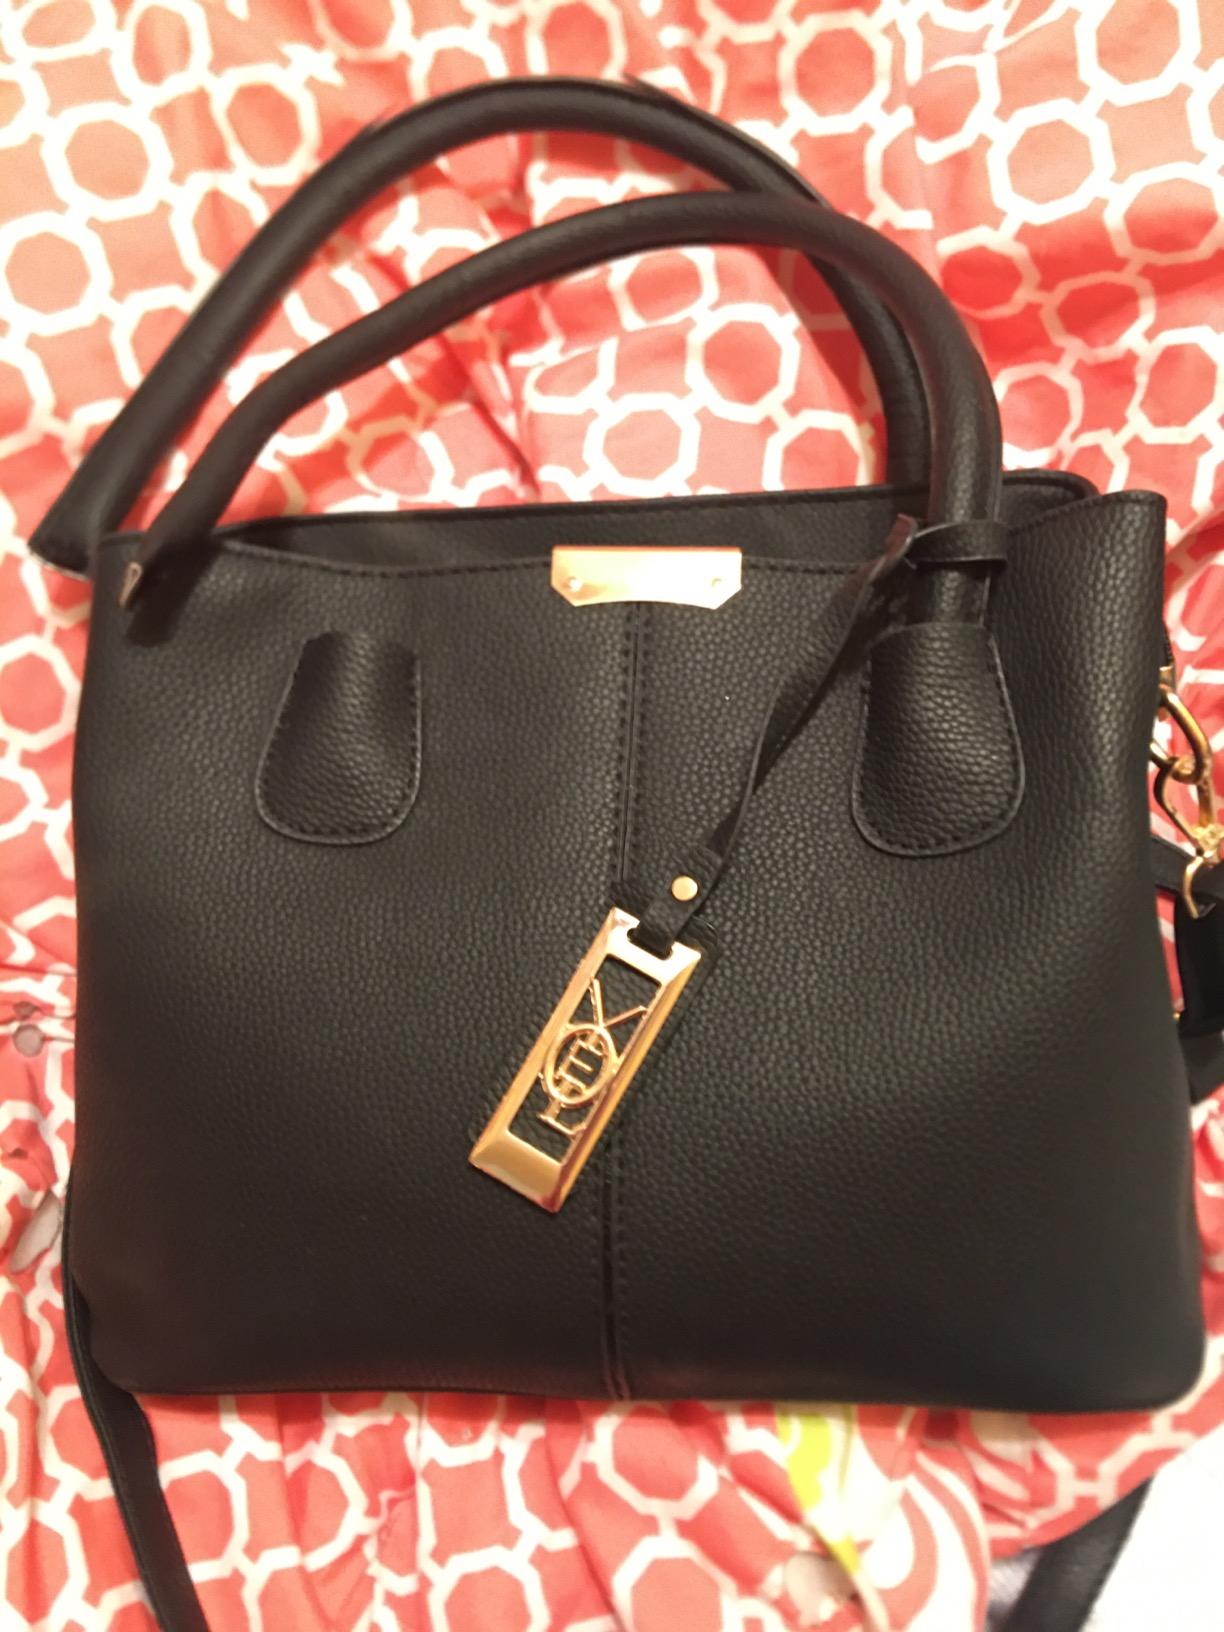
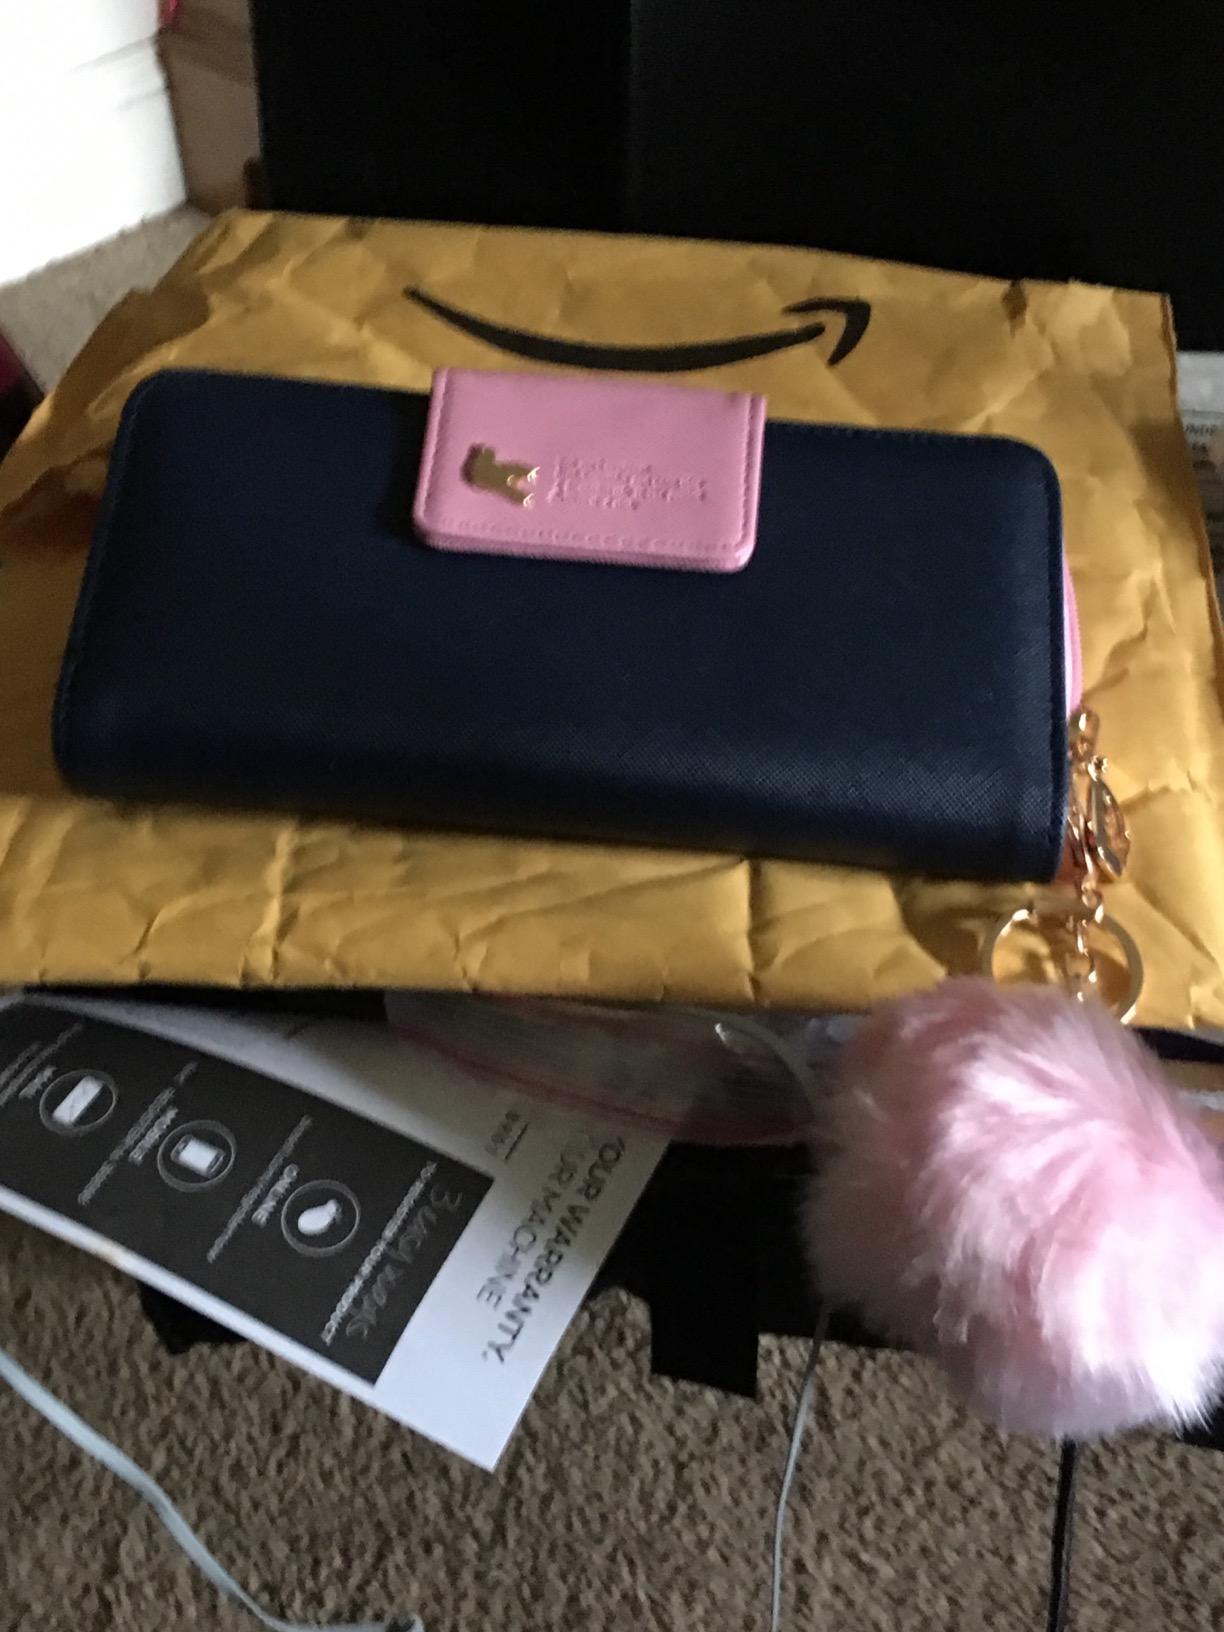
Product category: accessories_handbag
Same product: no